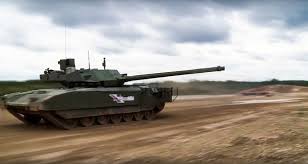
Label: T-14